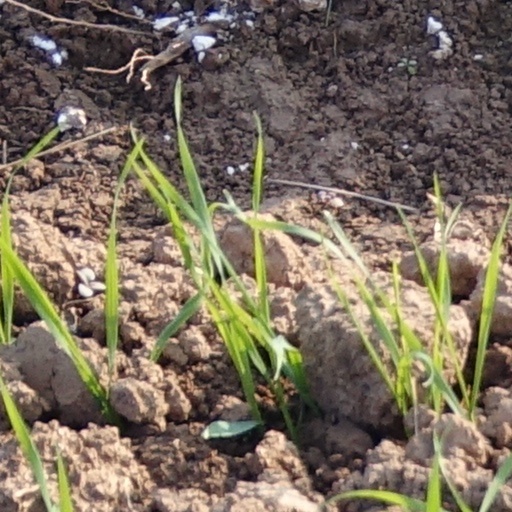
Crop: wheat